1939 Coventry bombing

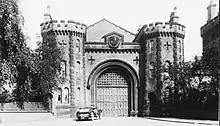
Winson Green Prison. Barnes and McCormick were executed within the grounds of this prison on 7 February 1940

Barnes and McCormick were hanged at Birmingham's Winson Green Prison on 7 February 1940. At the time of their executions, Barnes was 32 years old, whereas McCormick was 29 years old. According to contemporary accounts, both men received a final blessing at 8:50 a.m. before walking together to the gallows. As the two were led to the gallows, Barnes continued to protest his innocence, whereas McCormick remained defiant—continually shouting republican propaganda. Both men were buried in graves bearing only their initials within the confines of the prison, where their bodies remained until they were repatriated to the Irish Republic in 1969. The executioner of both men was Thomas Pierrepoint.